PAOK FC (women)

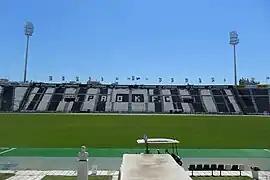
Toumba Stadium

Football Club P.A.O.K. Thessaloniki Women's Football or with its official name FC PAOK Thessaloniki, represents the major Greek multi-sports club AC PAOK in the national A Division and international women's football competitions.